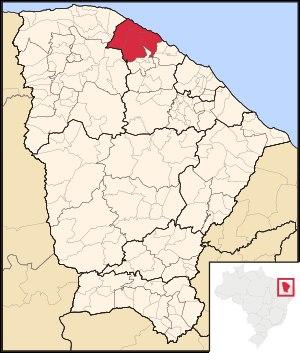
La microrégion d'Itapipoca est l'une des huit microrégions qui subdivisent le nord de l'État du Ceará au Brésil.